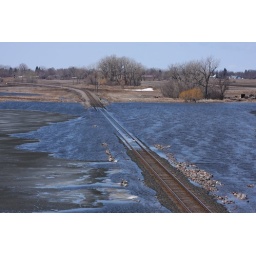
BNSF Jamestown Sub almost under water East of Sanborn ND and YES they were still running trains!!